Estadio Coliseum

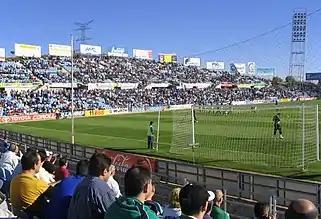
Coliseum Alfonso Pérez

Estadio Coliseum is a municipally owned football stadium in Getafe, Spain. It is the home ground of Getafe CF.